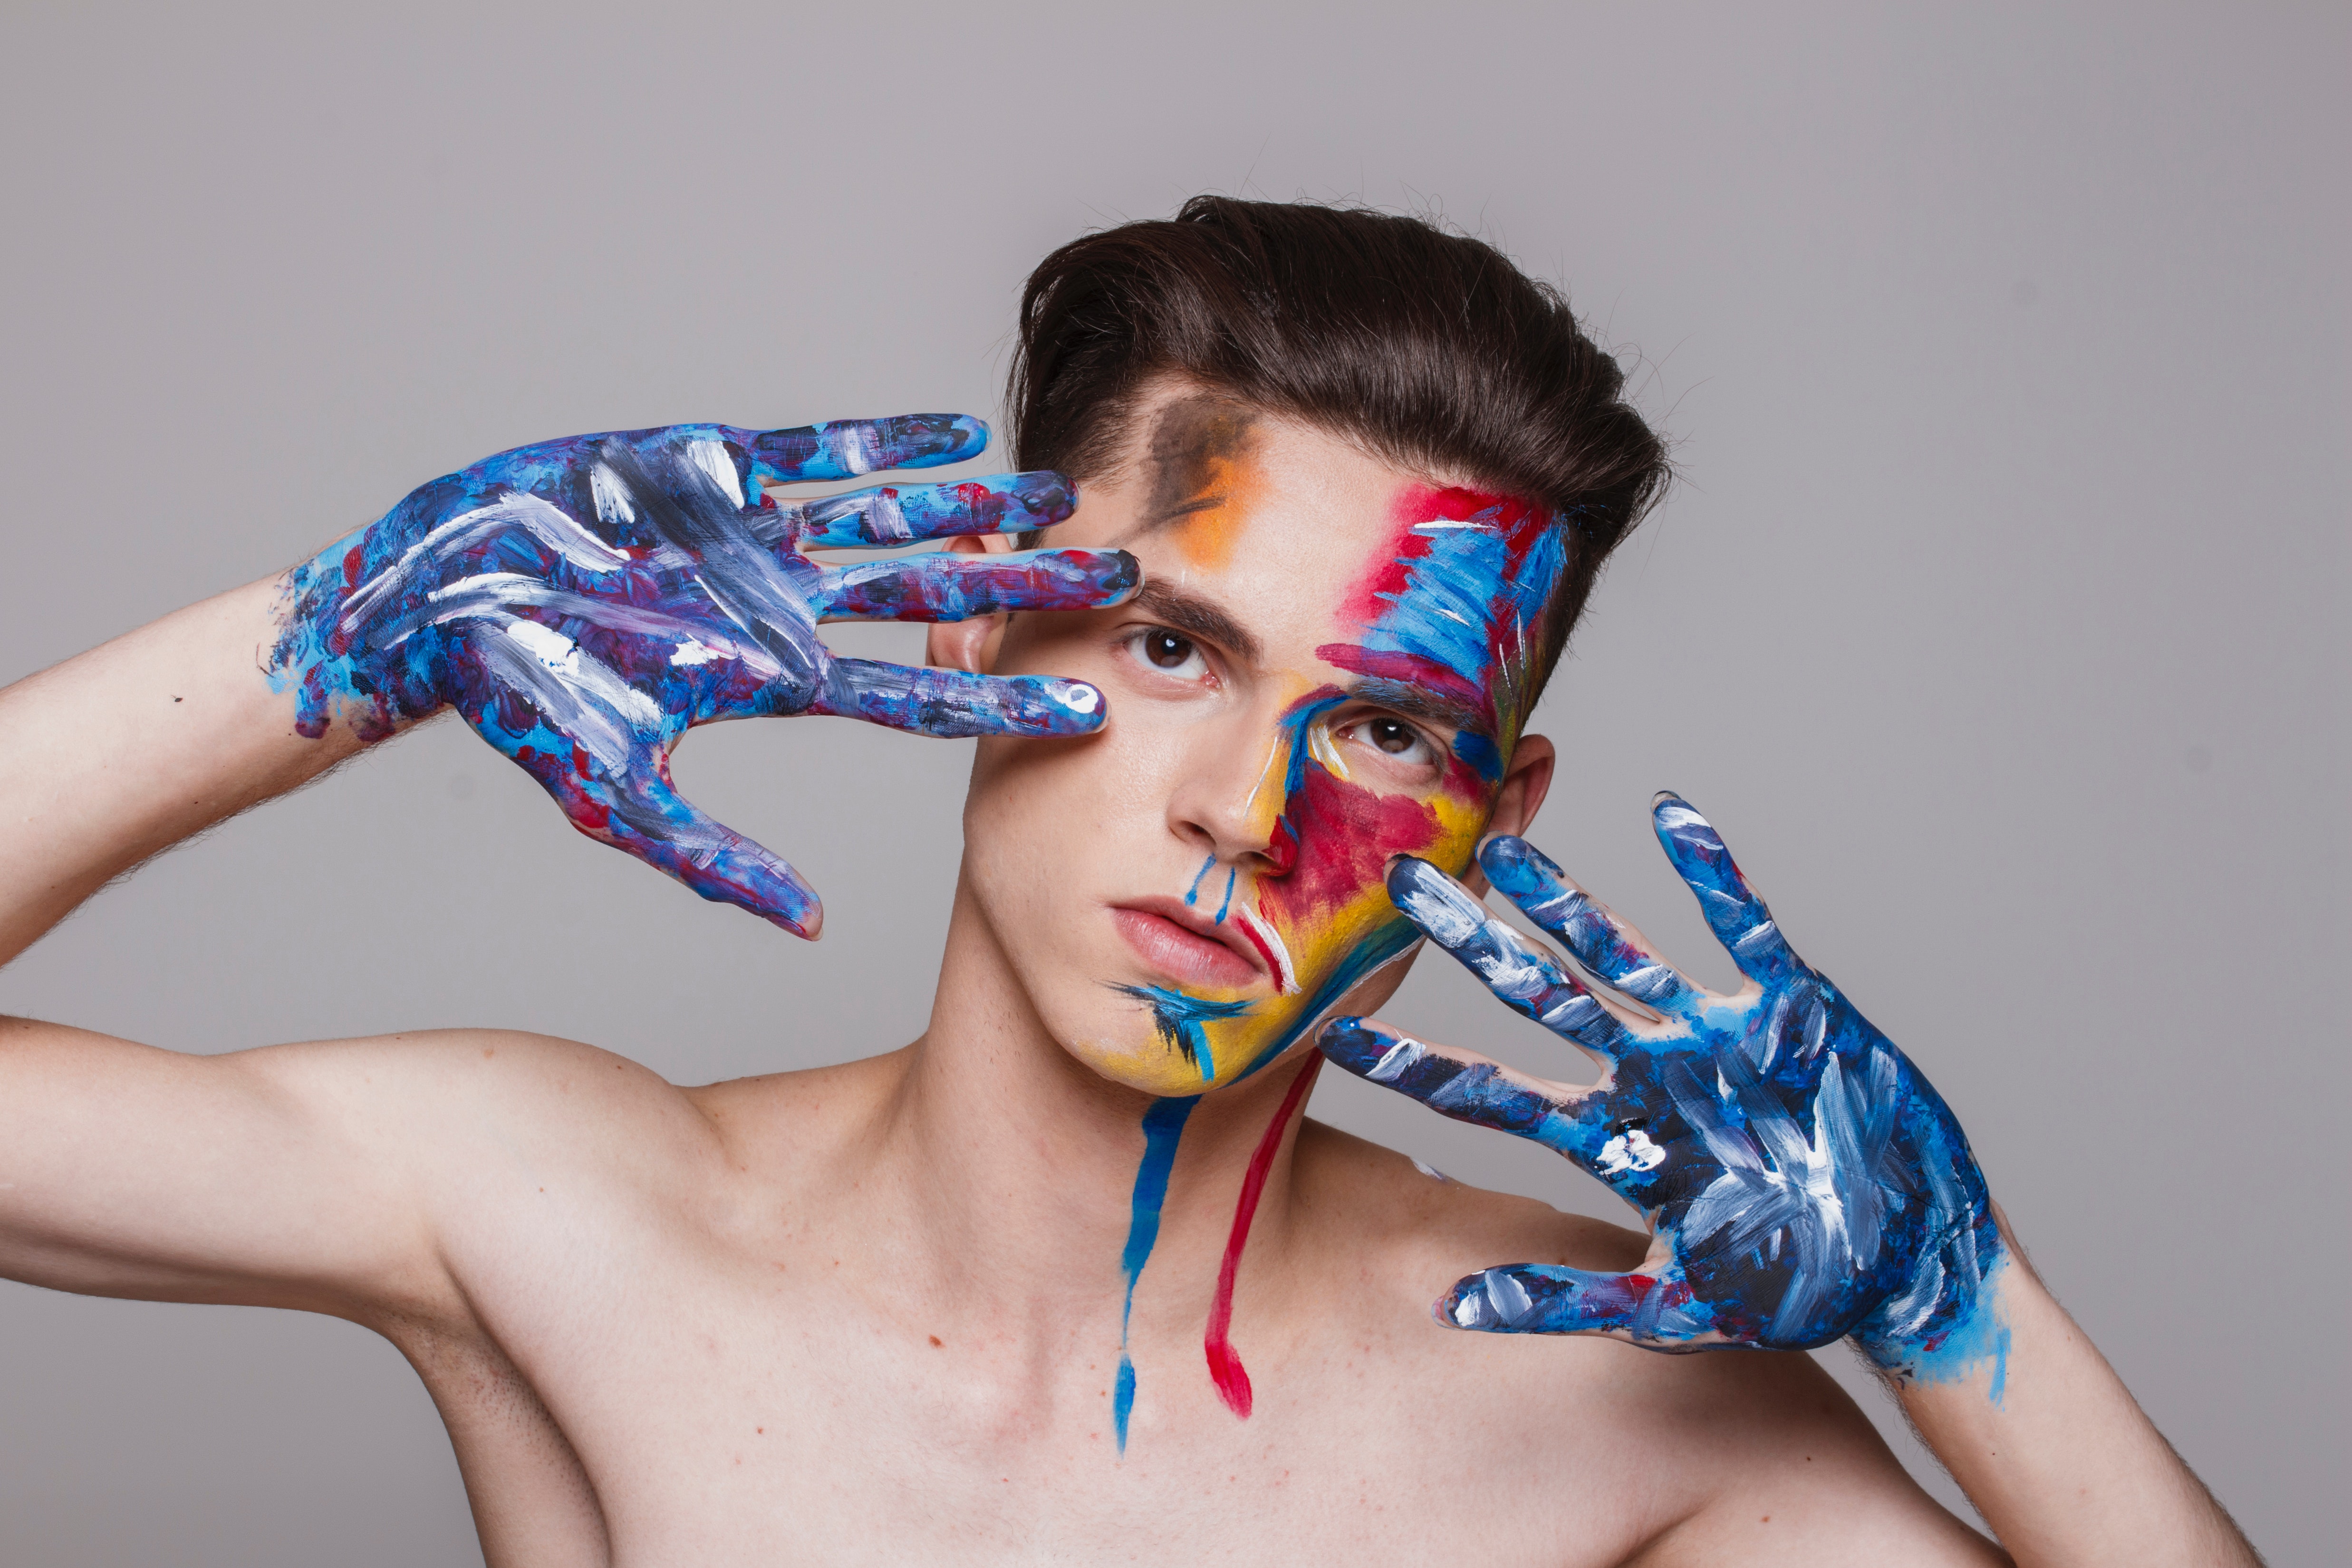
face, blue, skin, beauty, lip, nose, shoulder, mouth, muscle, photo shoot, hand, nail, neck, arm, finger, eyelash, model, electric blue, photography, black hair, chest, nail care, ear, flesh, Barechested, glasses, style, throat